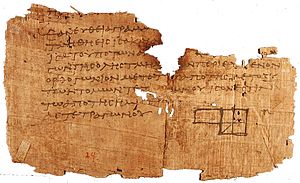
Videnskabshistorie / Videnskab i oldtiden / Oldtidens grækere og romere
Et af de ældst kendte fragmenter af Euklids Elementer, fra omkring 100 e.Kr.
Videnskabshistorie er en akademisk disciplin, der beskæftiger sig med videnskabernes opståen og udvikling. Målet er at beskrive hver enkelt videnskabs historie og erkendelsesmæssige udvikling. De første videnskabelige landvindinger opnåede man inden for naturvidenskab og lægevidenskab, og disse områder dominerer derfor den ældre del af videnskabshistorien. Gennem nyere tid er også de tekniske videnskaber, samfundsvidenskaberne og humanioraen blevet studieemner for videnskabshistorikerne.